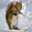
Label: squirrel